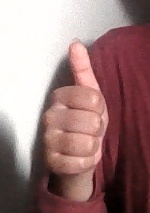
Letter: aleff